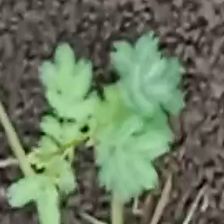
Weed species: Dwarf_cassia_(Chamaecrista pumila)